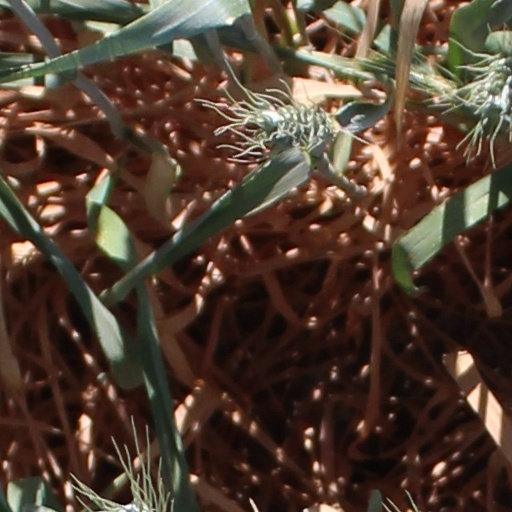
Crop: wheat